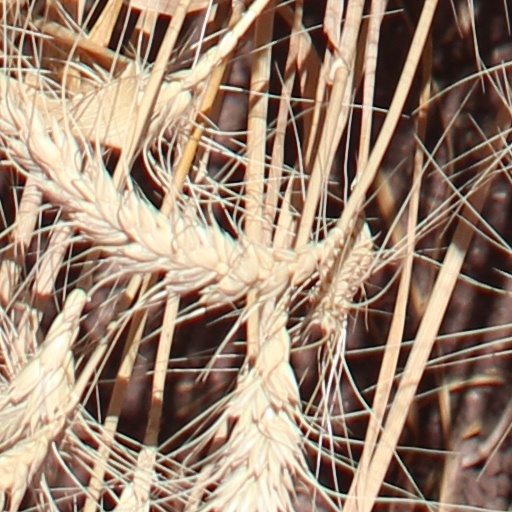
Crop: wheat